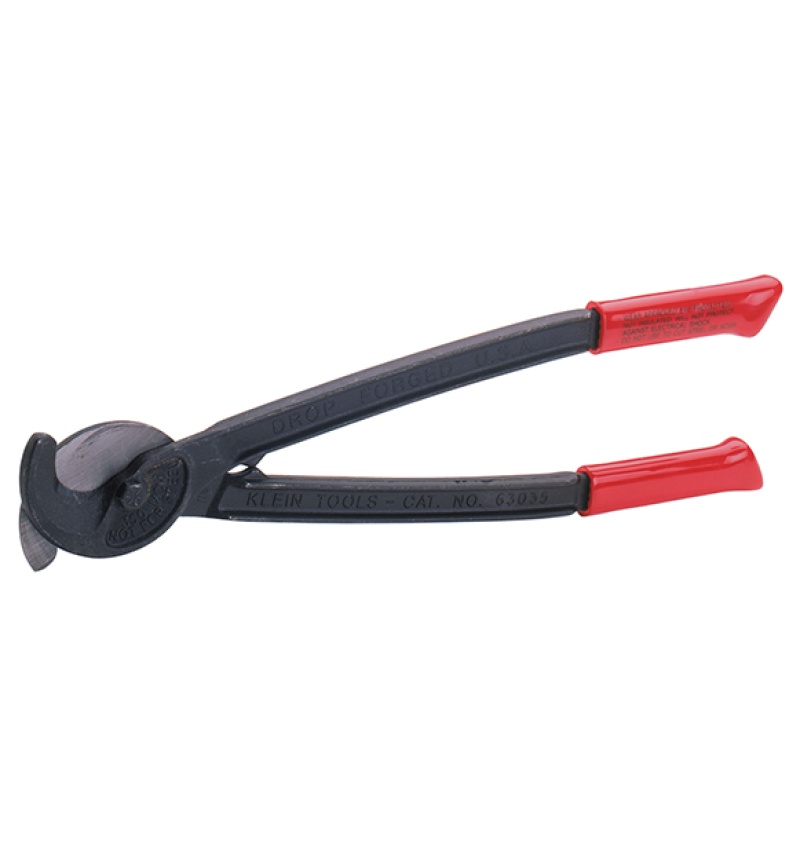
Fragola Hand Held Hose Shear
Fragola Hand Held Hose Shear
Brand: Fragola
Category: Hardware > Tools > Cutters > Nippers